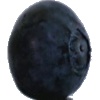
Label: Blueberry 1